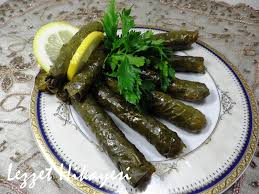
Yemek: yaprak_sarma